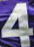
Number: 4